Veterans for Medical Cannabis Access

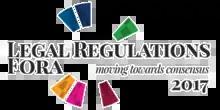
Logo of the series of events organized in the United Nations Office at Vienna

During the first decade of the 21st century, VMCA increased its presence and advocacy close to the relevant international institutions, in particular on policy issues at the Commission on Narcotic Drugs meetings, and close to the United Nations Office on Drugs and Crime and the International Narcotics Control Board. VMCA is also following the process of scientific review of cannabis by the World Health Organization towards a change in the scheduling of the substance at international level.